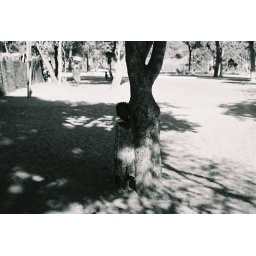
A little girl posing by a tree